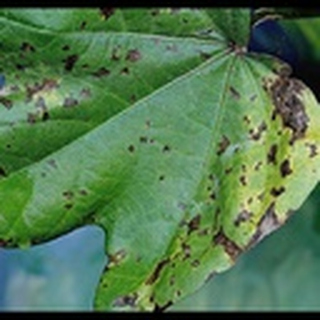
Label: cotton_target_spot